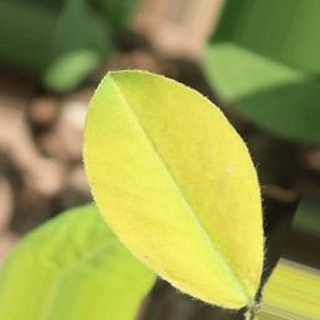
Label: groundnut_nutrition_deficiency